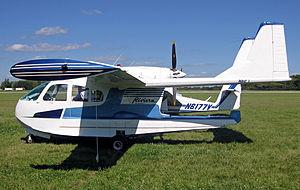
Le Nardi FN.333 Riviera, devenu le SIAI-Marchetti FN.333 Riviera, est un avion de tourisme amphibie, conçu en Italie par Fratelli Nardi dans les années 1950. Il fut fabriqué en petit nombre par SIAI Marchetti au cours de la décennie suivante.